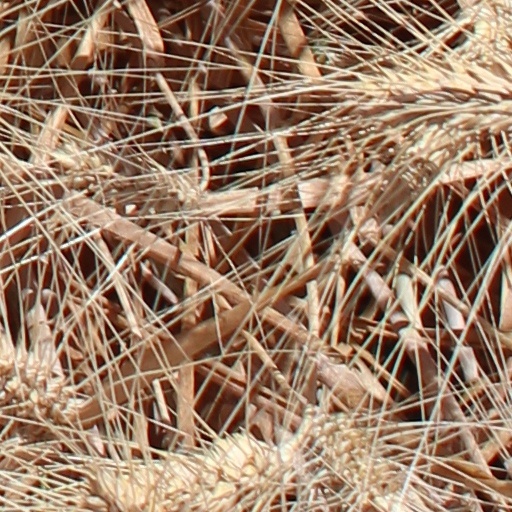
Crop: wheat